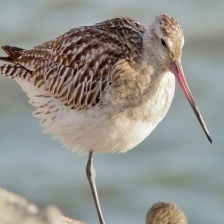
Species: BAR-TAILED GODWIT
Scientific name: LIMOSA LAPPONICA